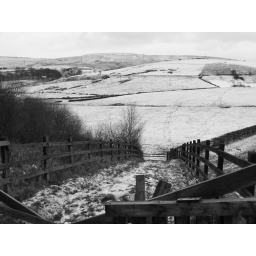
Looking down towards Hollingworth Brook in black and white